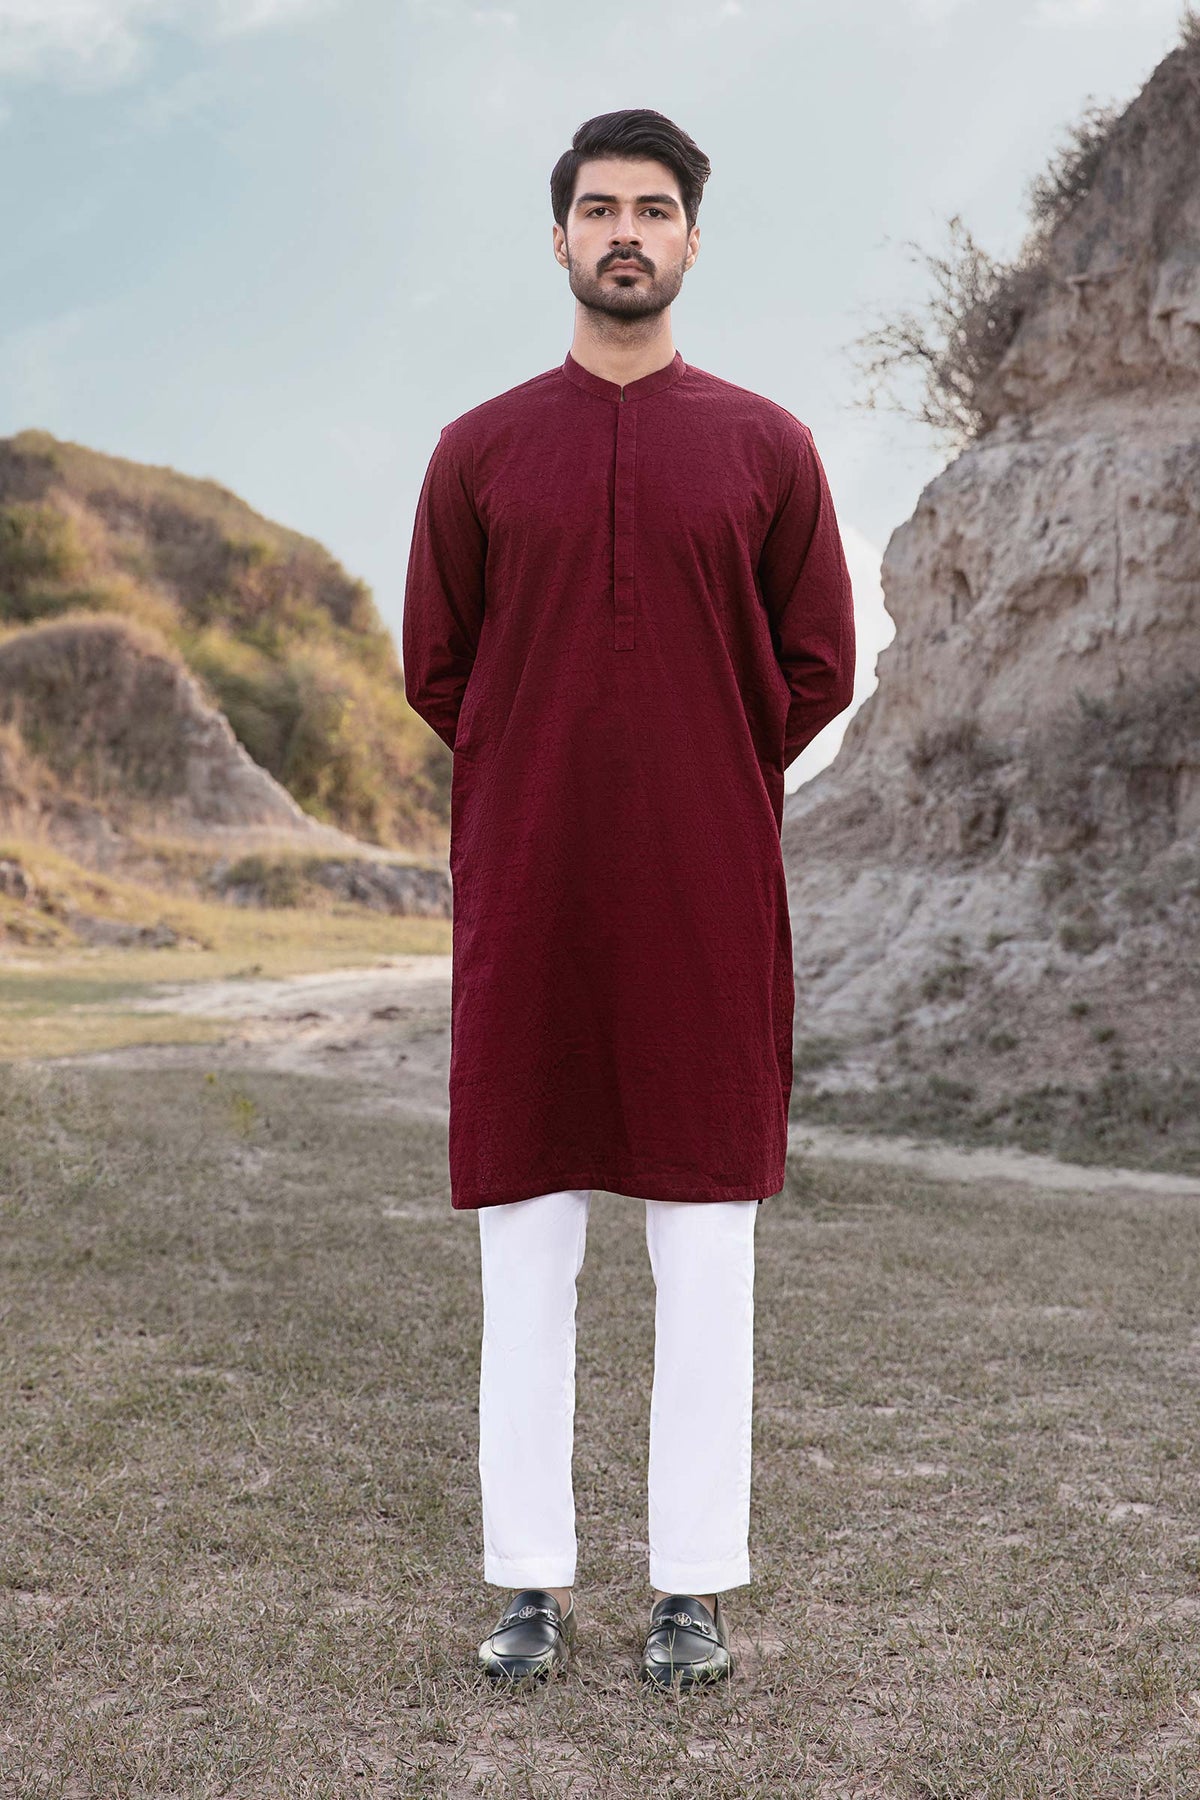
burgundy white kurta shirt